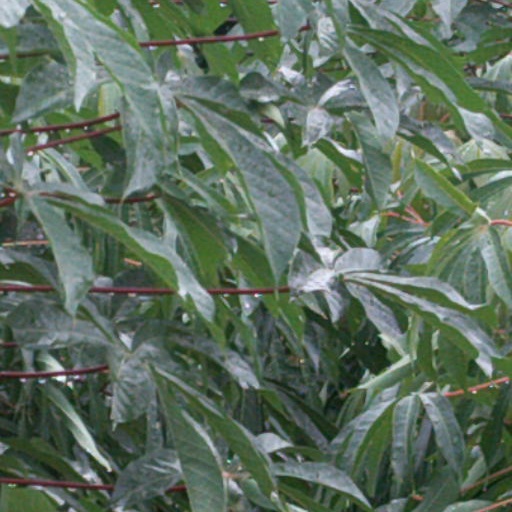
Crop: cassava